Lemierre's syndrome

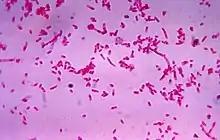
Fusobacterium necrophorum, the most common cause of Lemierre's syndrome

Lemierre's syndrome is infectious thrombophlebitis of the internal jugular vein. It most often develops as a complication of a bacterial sore throat infection in young, otherwise healthy adults. The thrombophlebitis is a serious condition and may lead to further systemic complications such as bacteria in the blood or septic emboli.